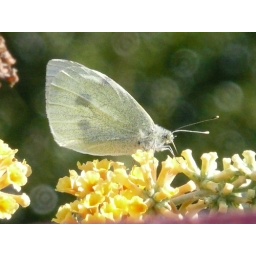
This Butterfly was feeding high up on these yellow flowers in the sunshine.